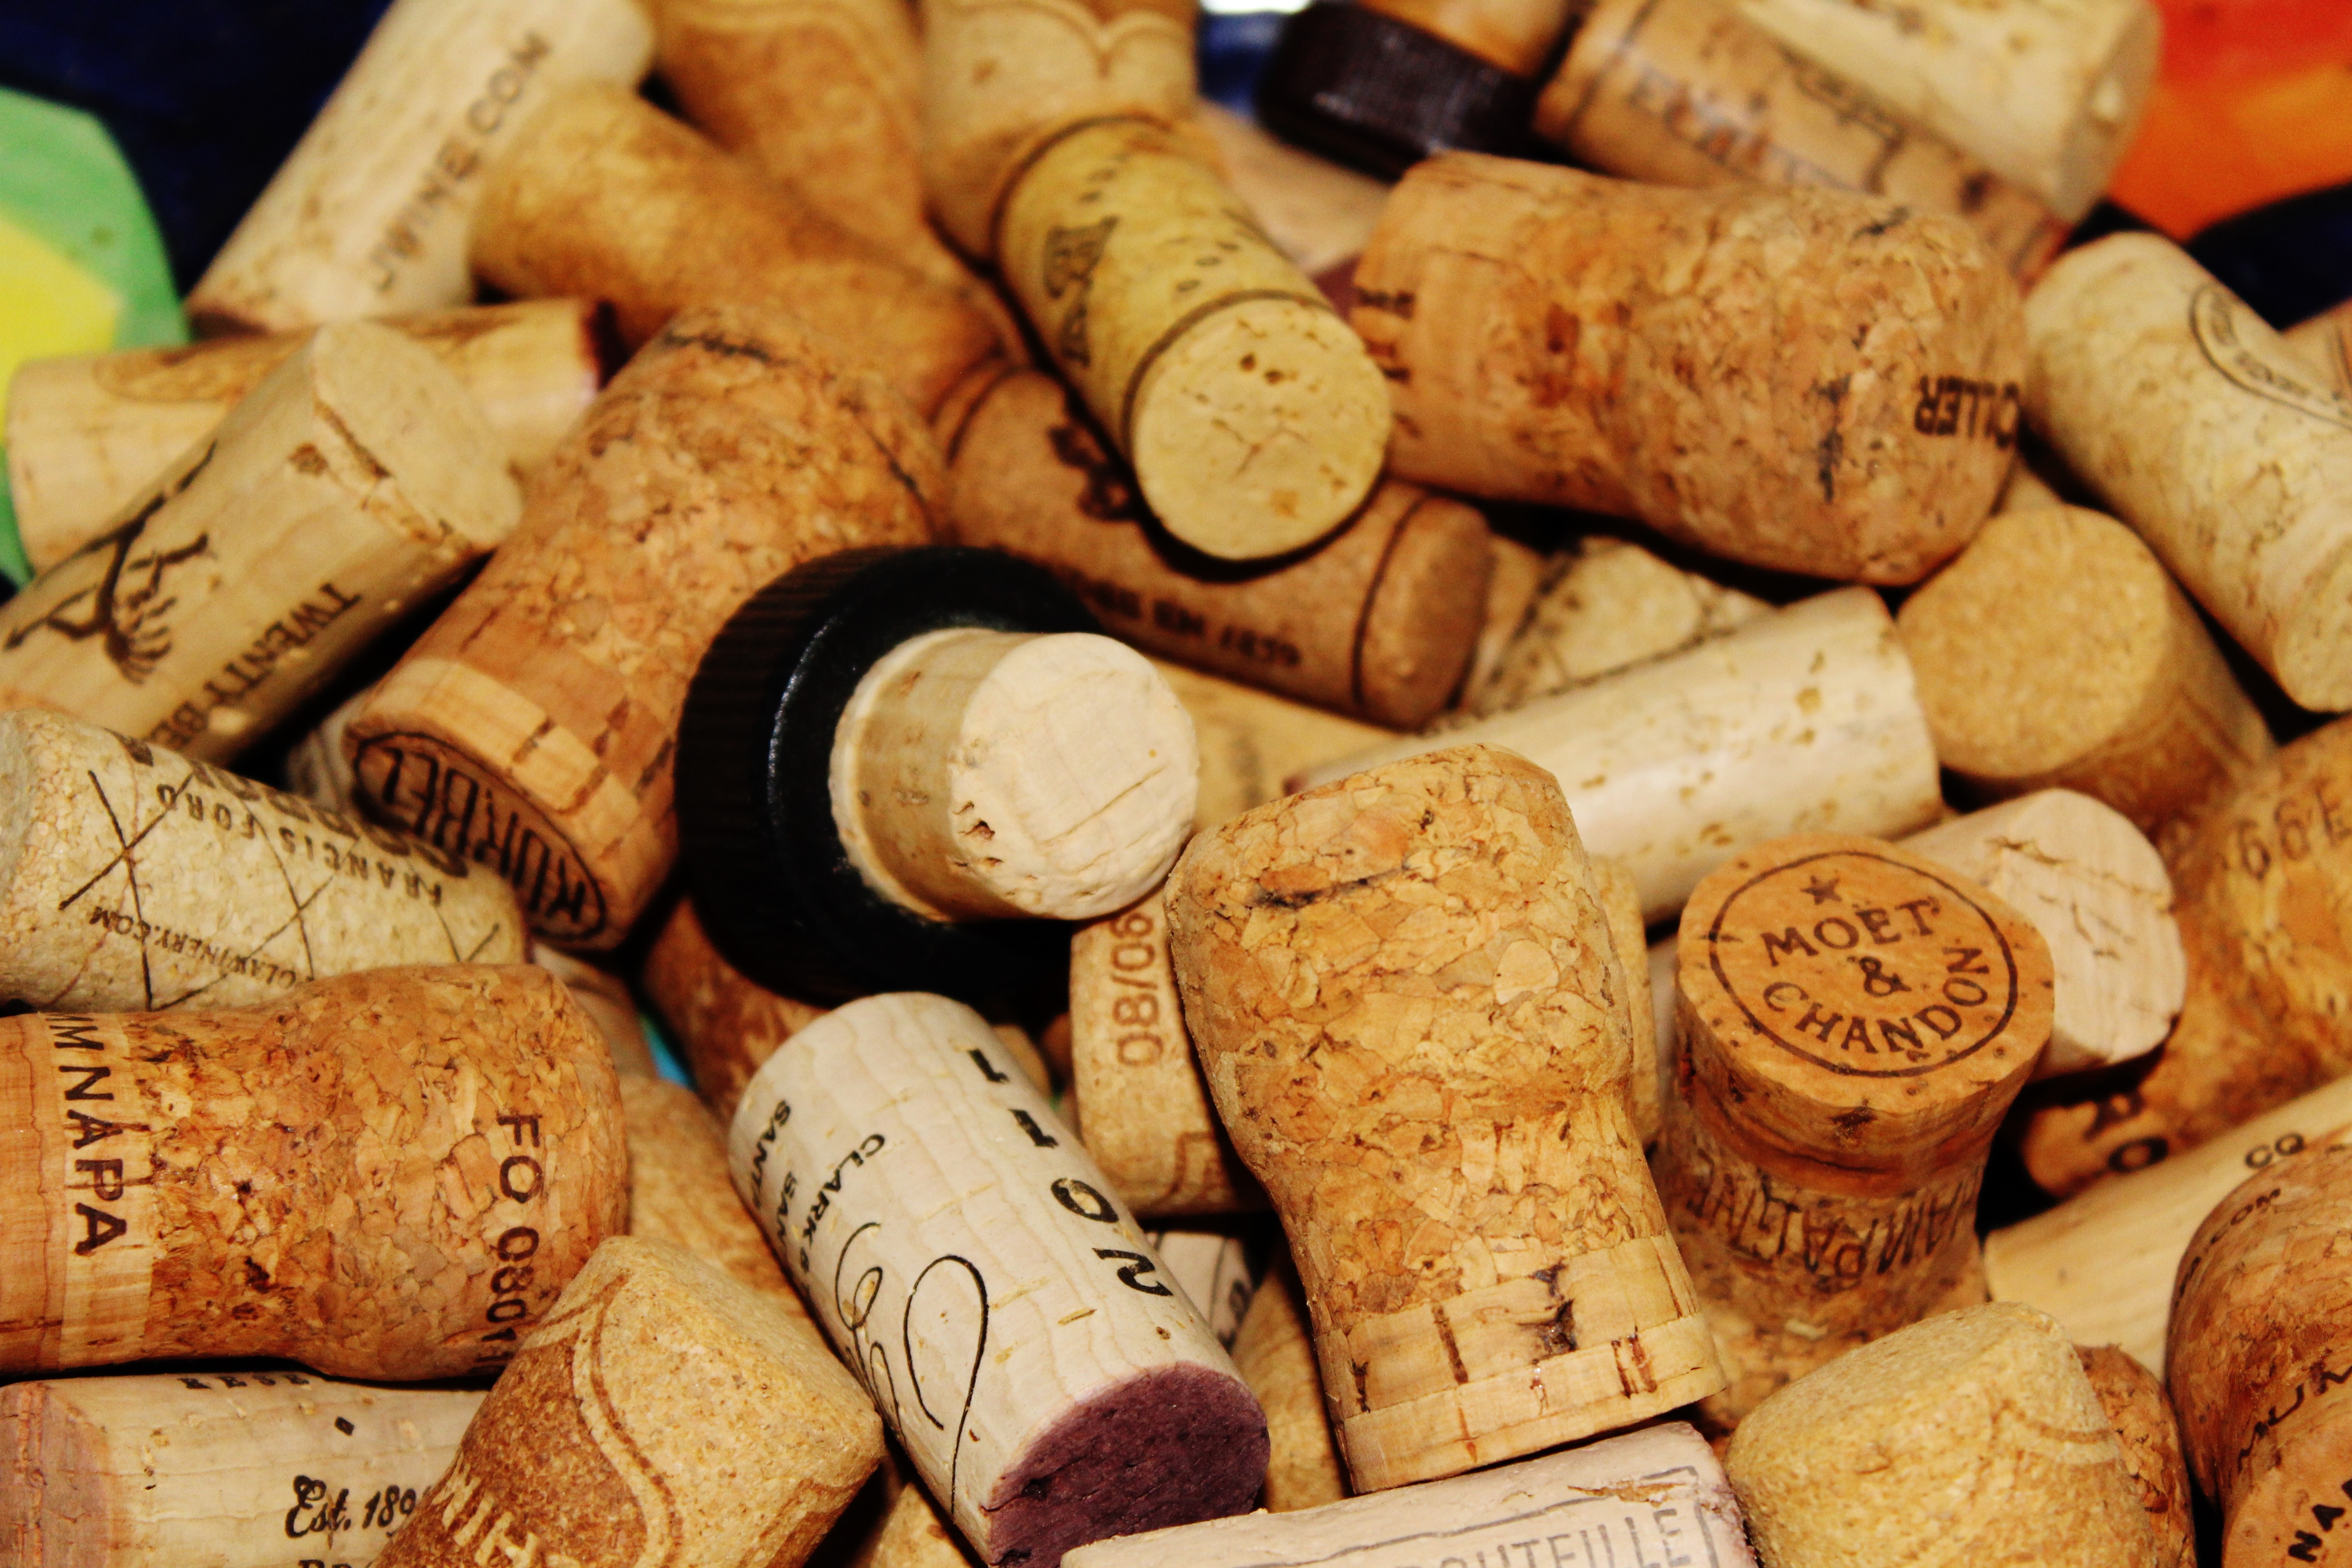
wood, food, baking, material, flavor, grass family, whole grain